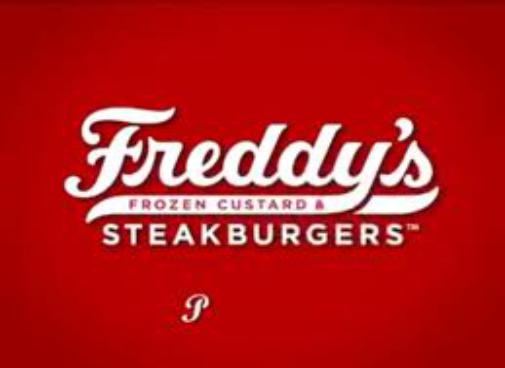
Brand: Freddy's Frozen Custard & Steakburgers
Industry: Food